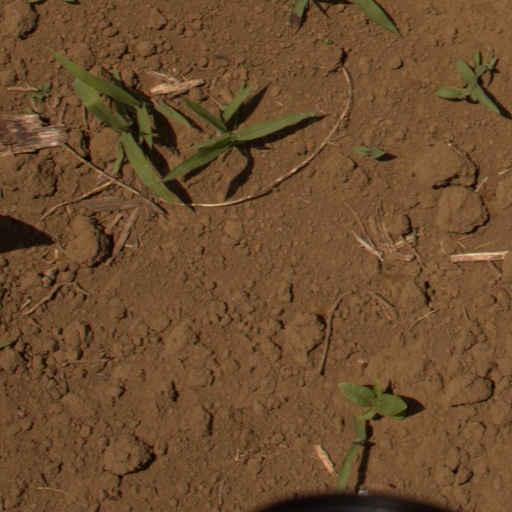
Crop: Jerusalem artichoke